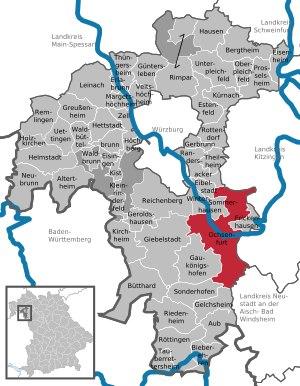
Ochsenfurt est une ville de l'arrondissement de Wurtzbourg en Basse-Franconie, située à l'extrémité sud du Triangle du Main. La vieille ville historique est une forteresse médiévale en grande partie conservée avec sa muraille et ses nombreuses tours et portes. Dans le centre, on peut voir un grand nombre de vieilles maisons à colombages et d'auberges ornées de statuettes ou d'enseignes en fer forgé.